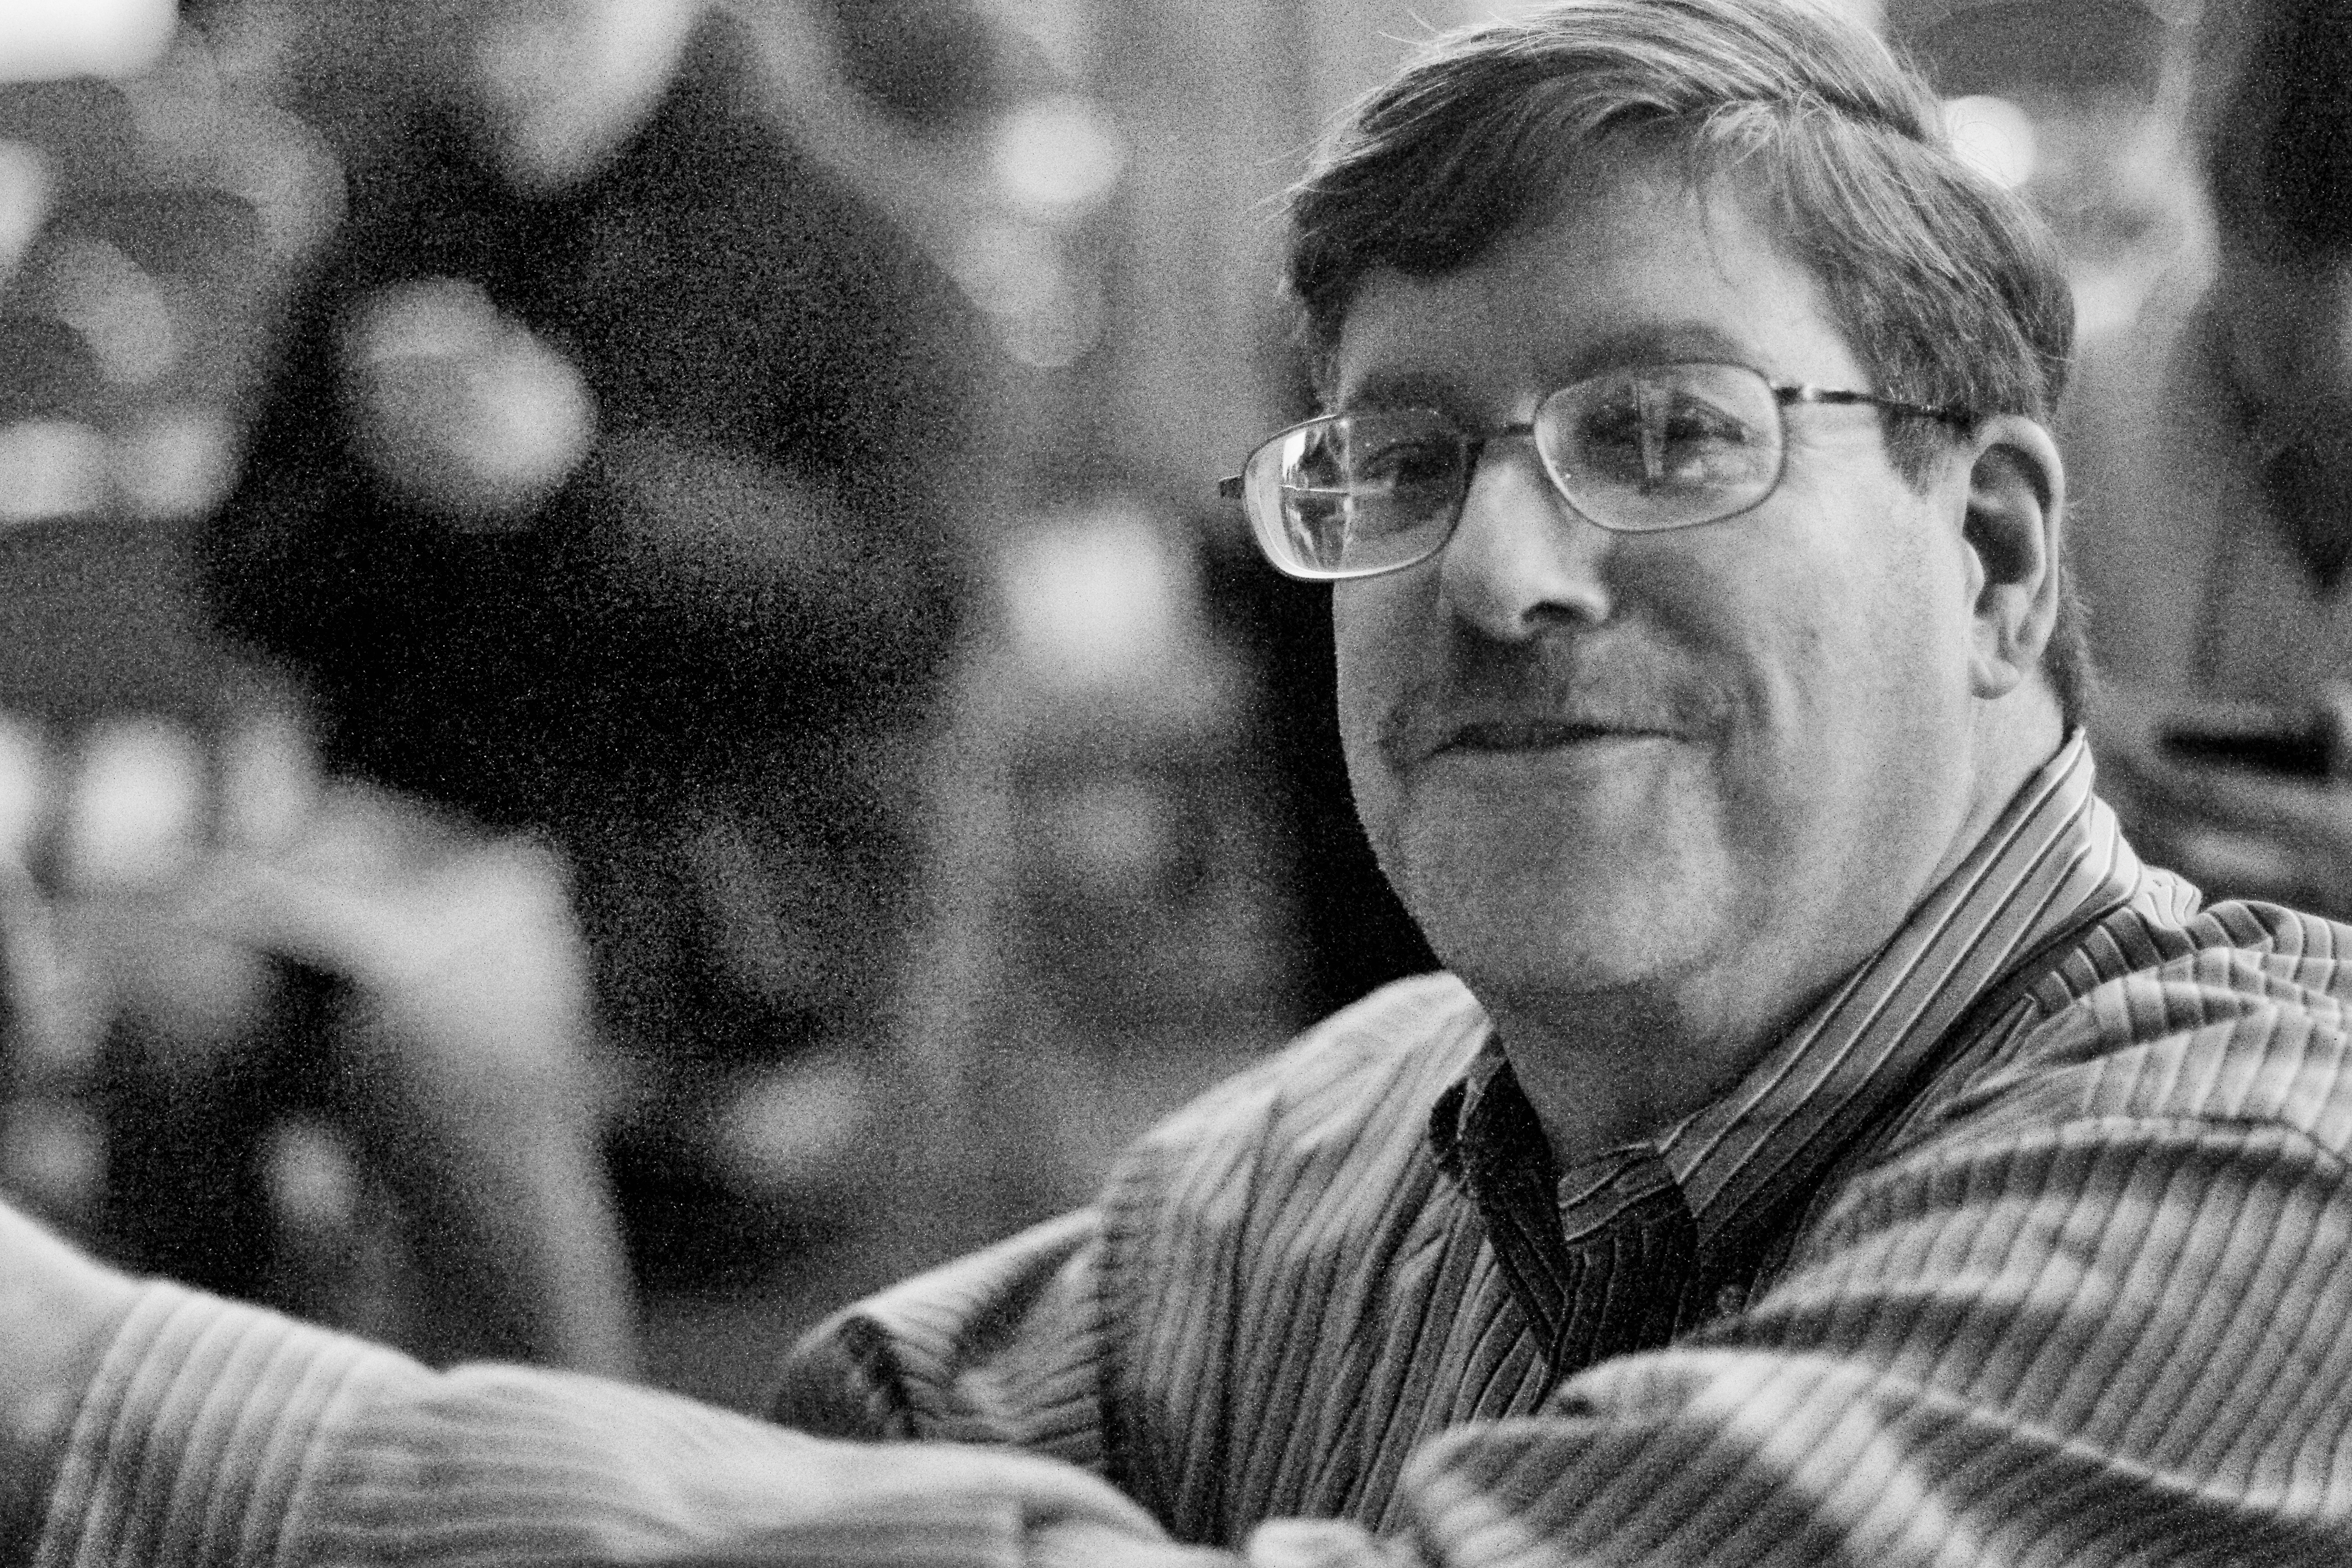
man, person, black and white, people, photography, portrait, monochrome, senior citizen, glasses, photograph, tellabration, monochrome photography, portrait photography